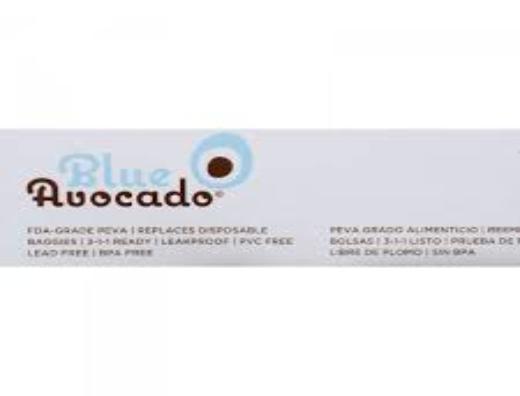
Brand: Blue Avocado
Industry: Others